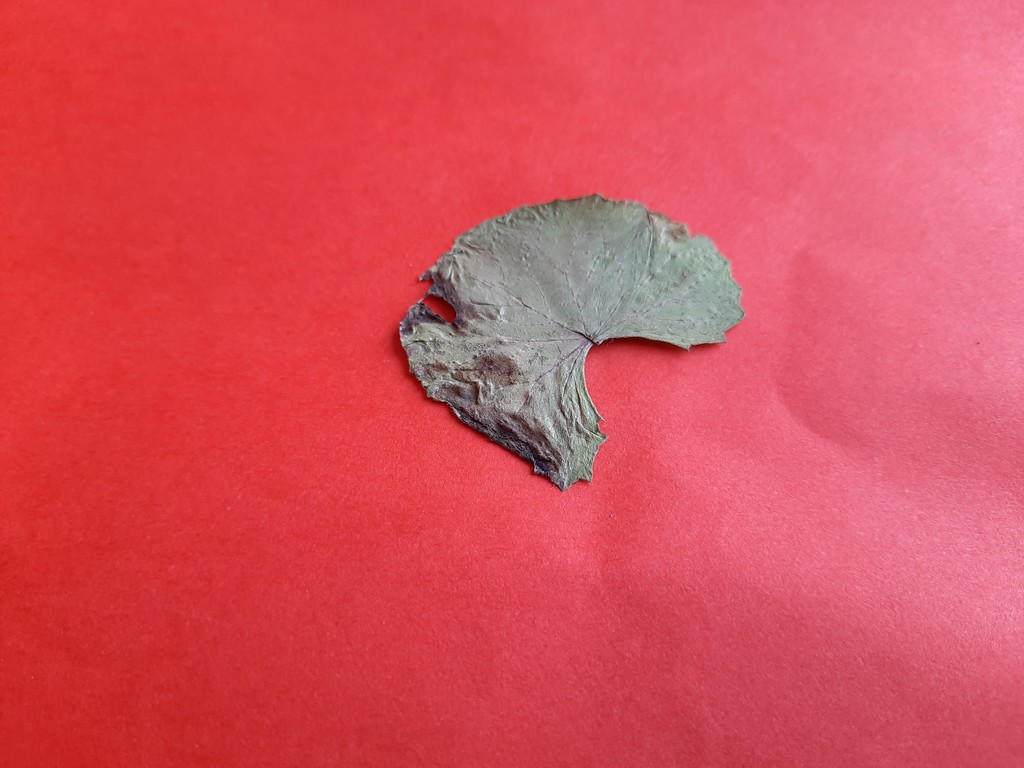
Label: Dried